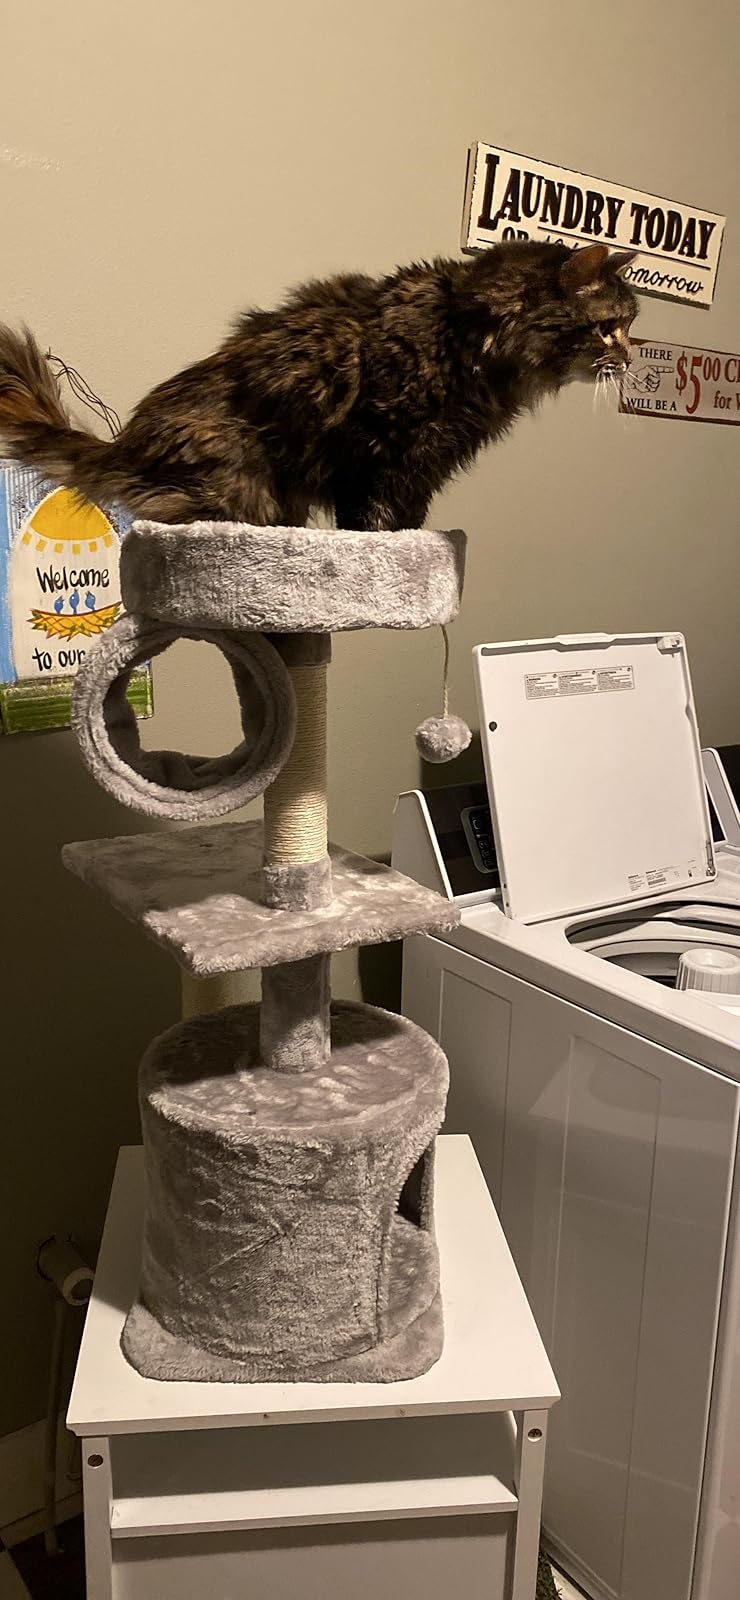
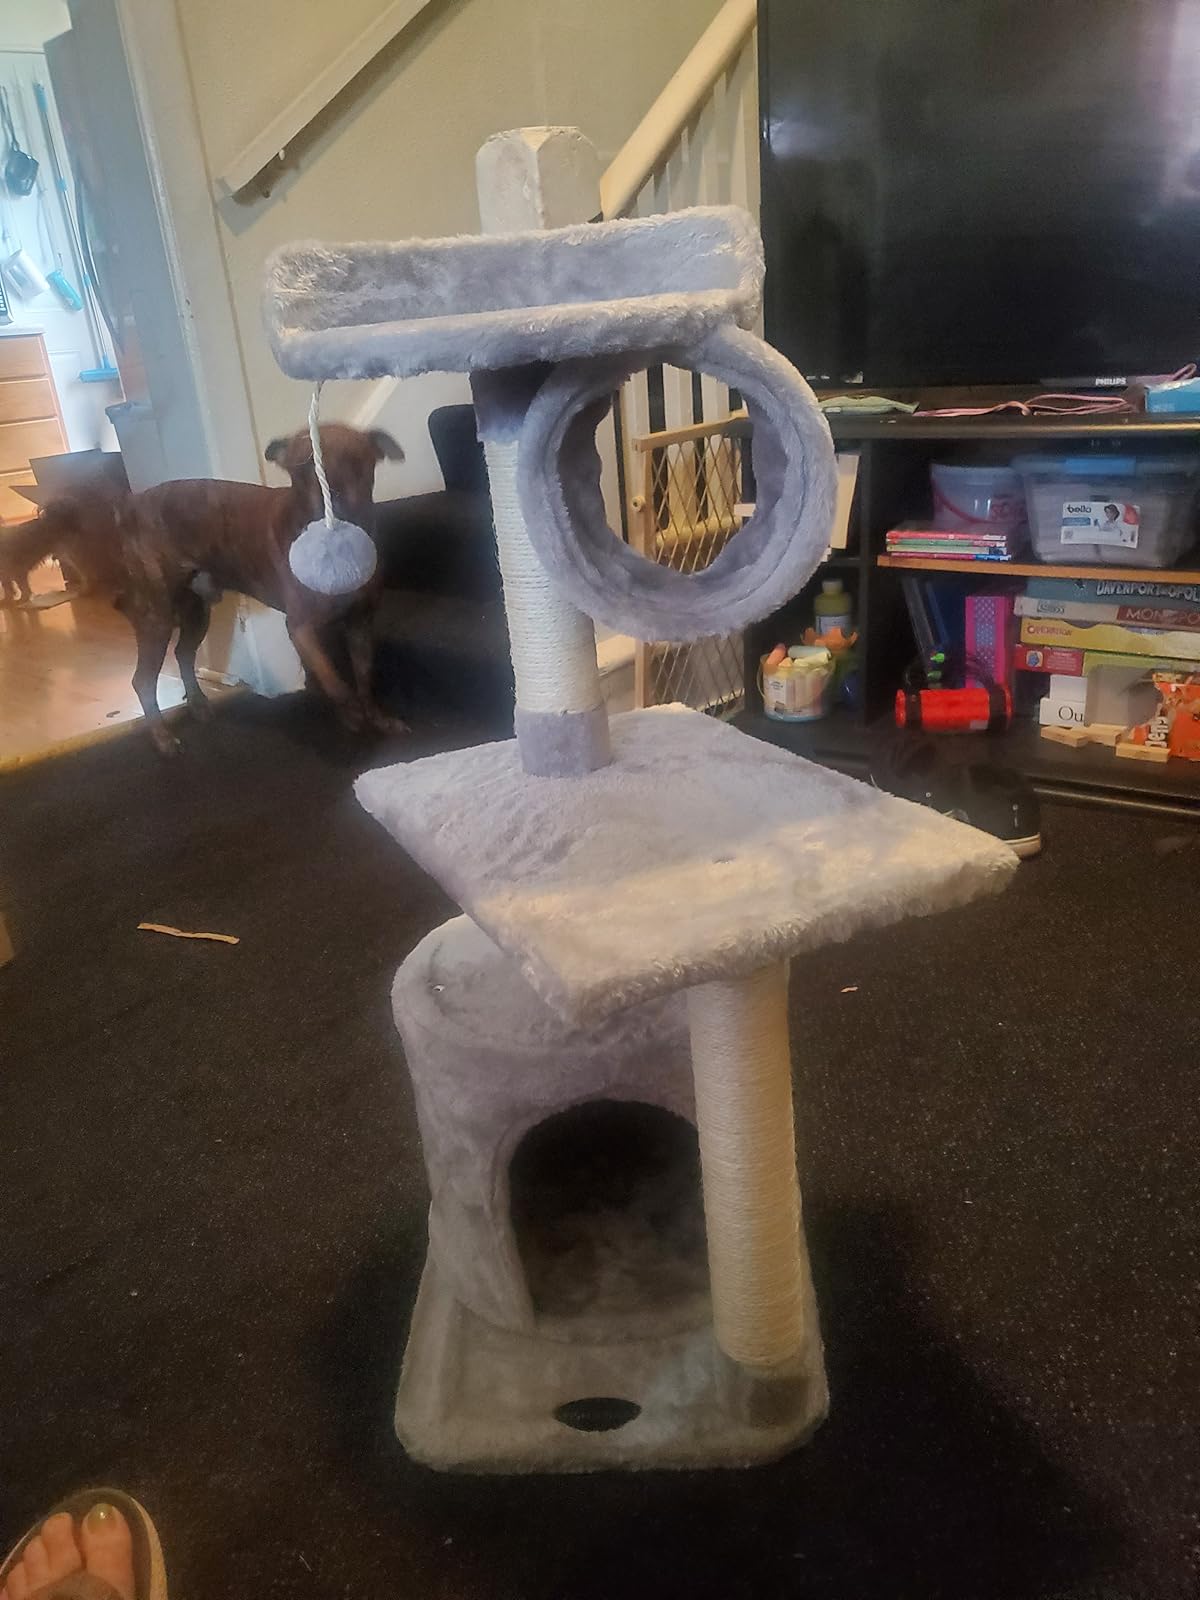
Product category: items_cat tree
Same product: yes